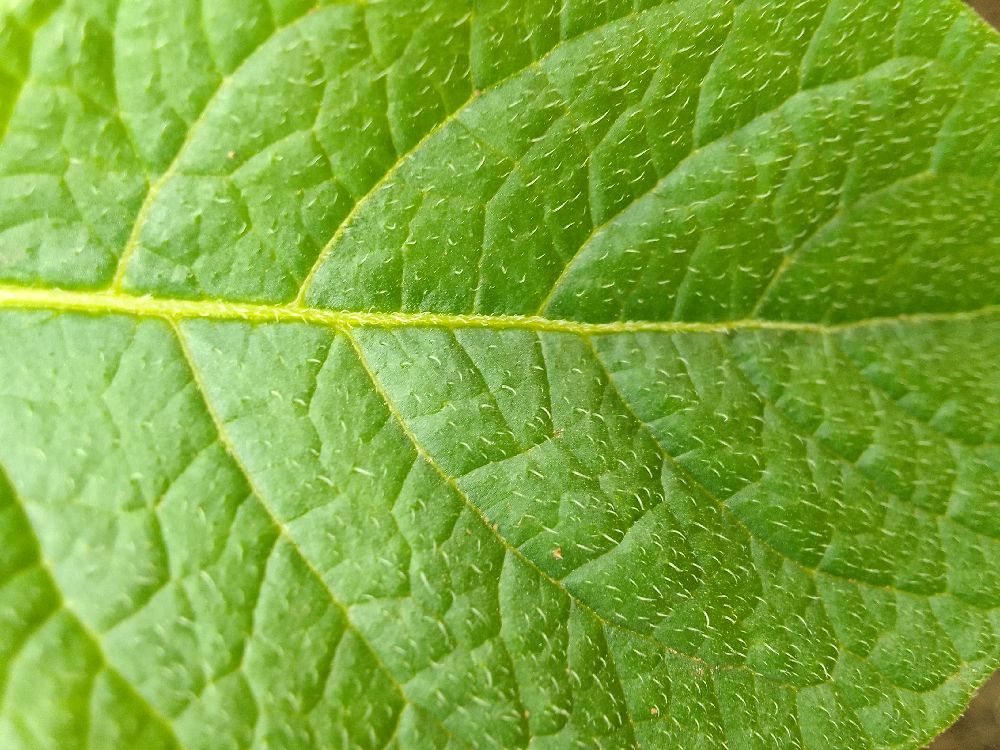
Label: Healthy